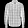
Label: Shirt